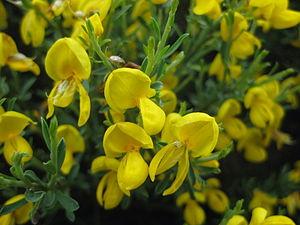
Le Genêt purgatif ou Spartier purgatif est une espèce de sous-arbrisseau de la famille des Fabaceae.